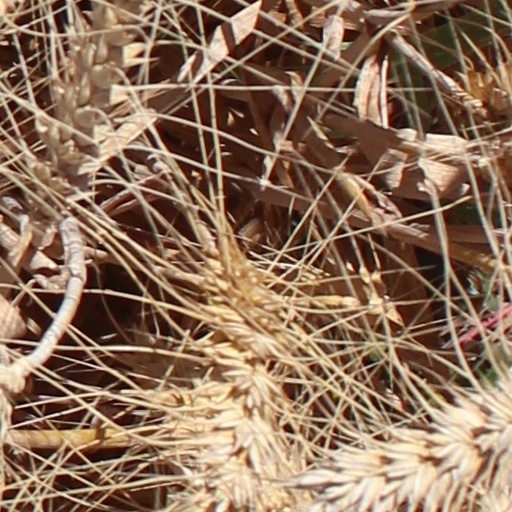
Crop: wheat